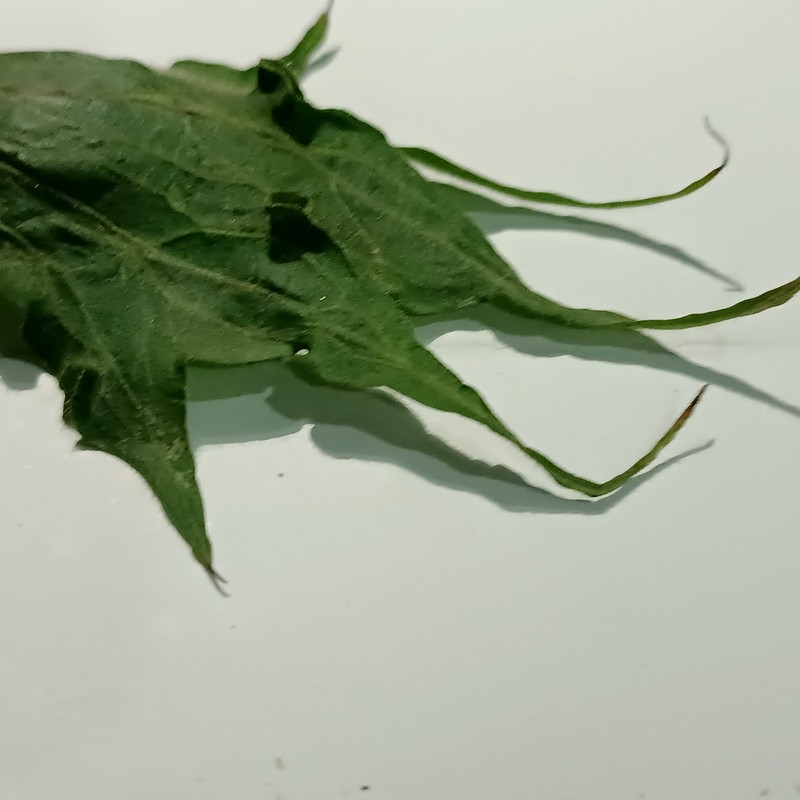
Label: Herbicide Growth Damage